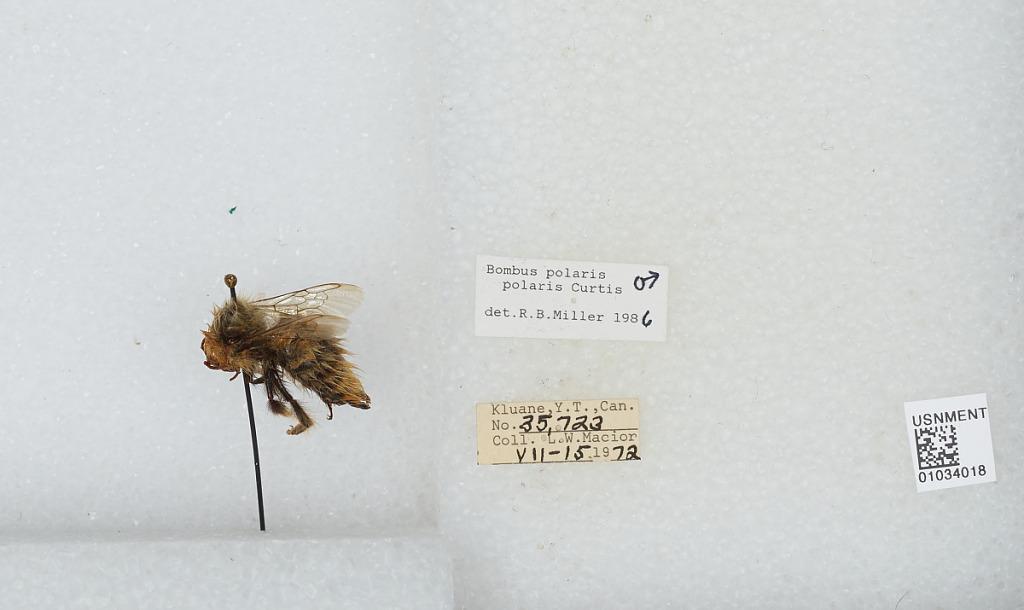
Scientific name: Bombus (Alpinobombus) polaris Curtis
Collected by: L. Macior
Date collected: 1972-7-15
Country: Canada
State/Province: Yukon Territory
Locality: Kluane
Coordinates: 60.75, -139.5
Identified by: Miller, R. B.